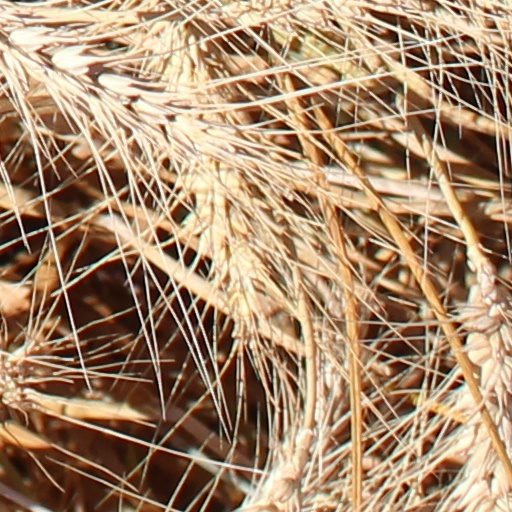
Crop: wheat